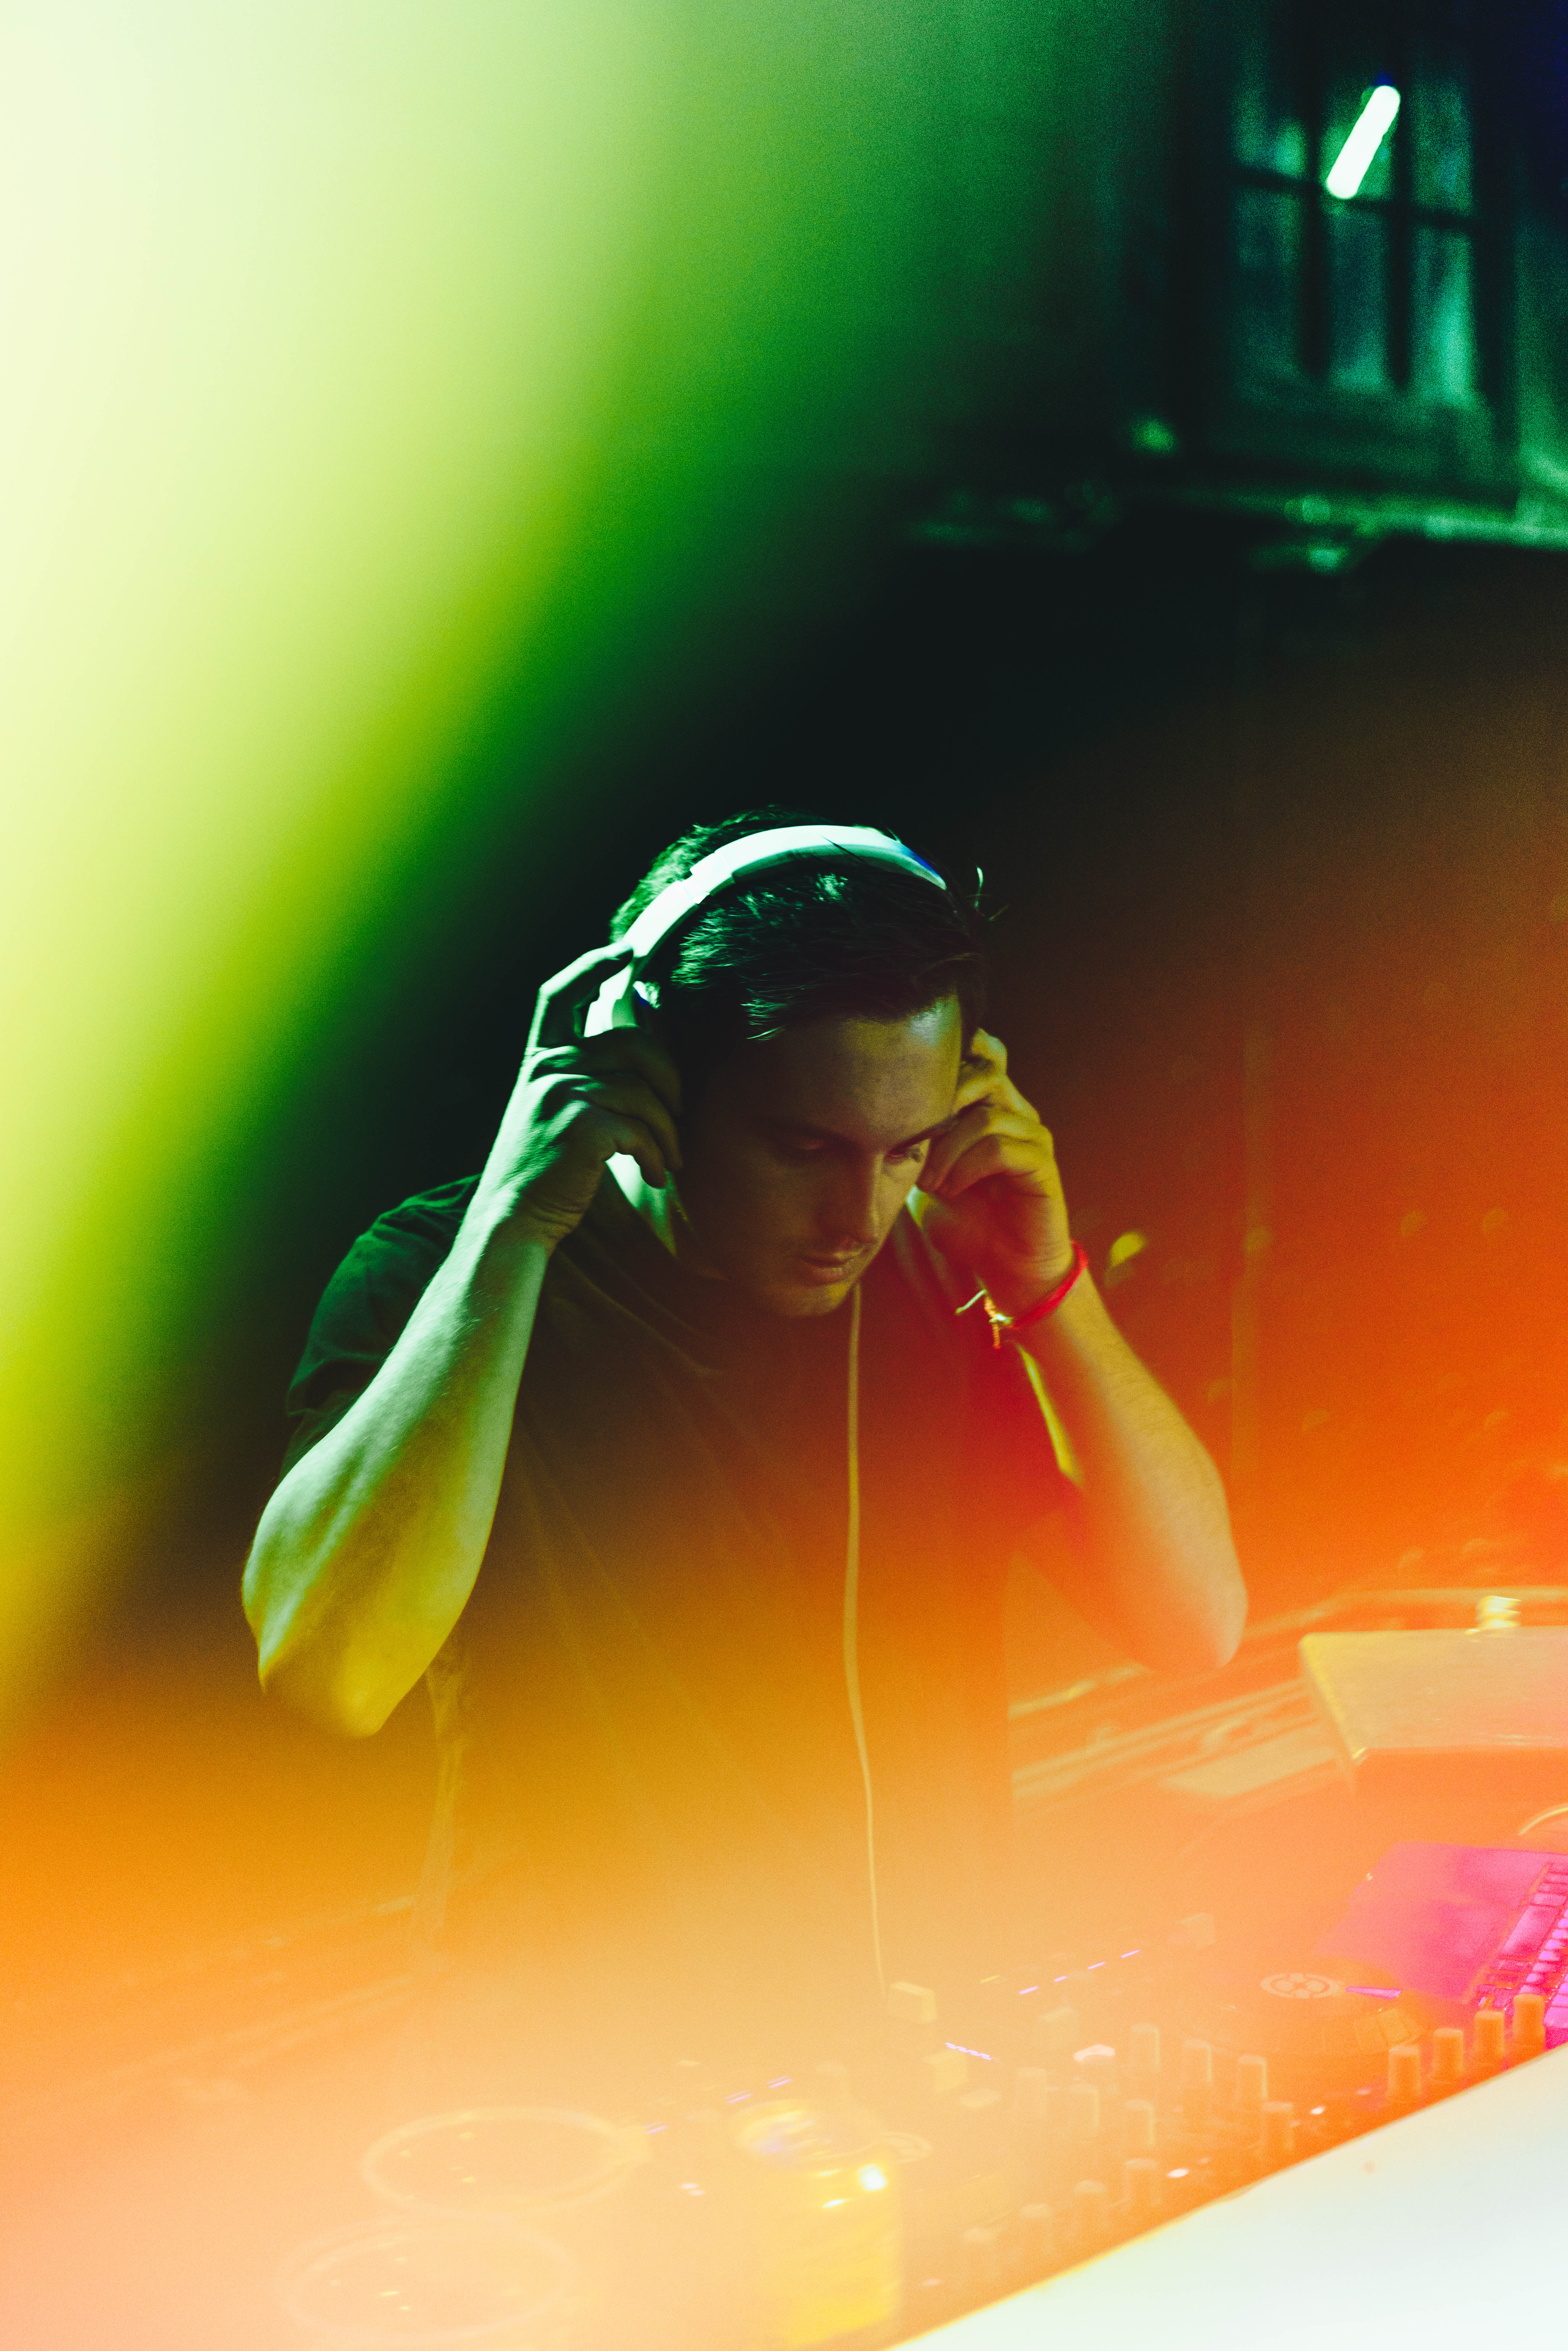
green, performance, light, yellow, audio equipment, performing arts, singing, music, concert, technology, singer, event, photography, musician, electronic device, microphone, stage, pop music, performance art, music artist, black hair